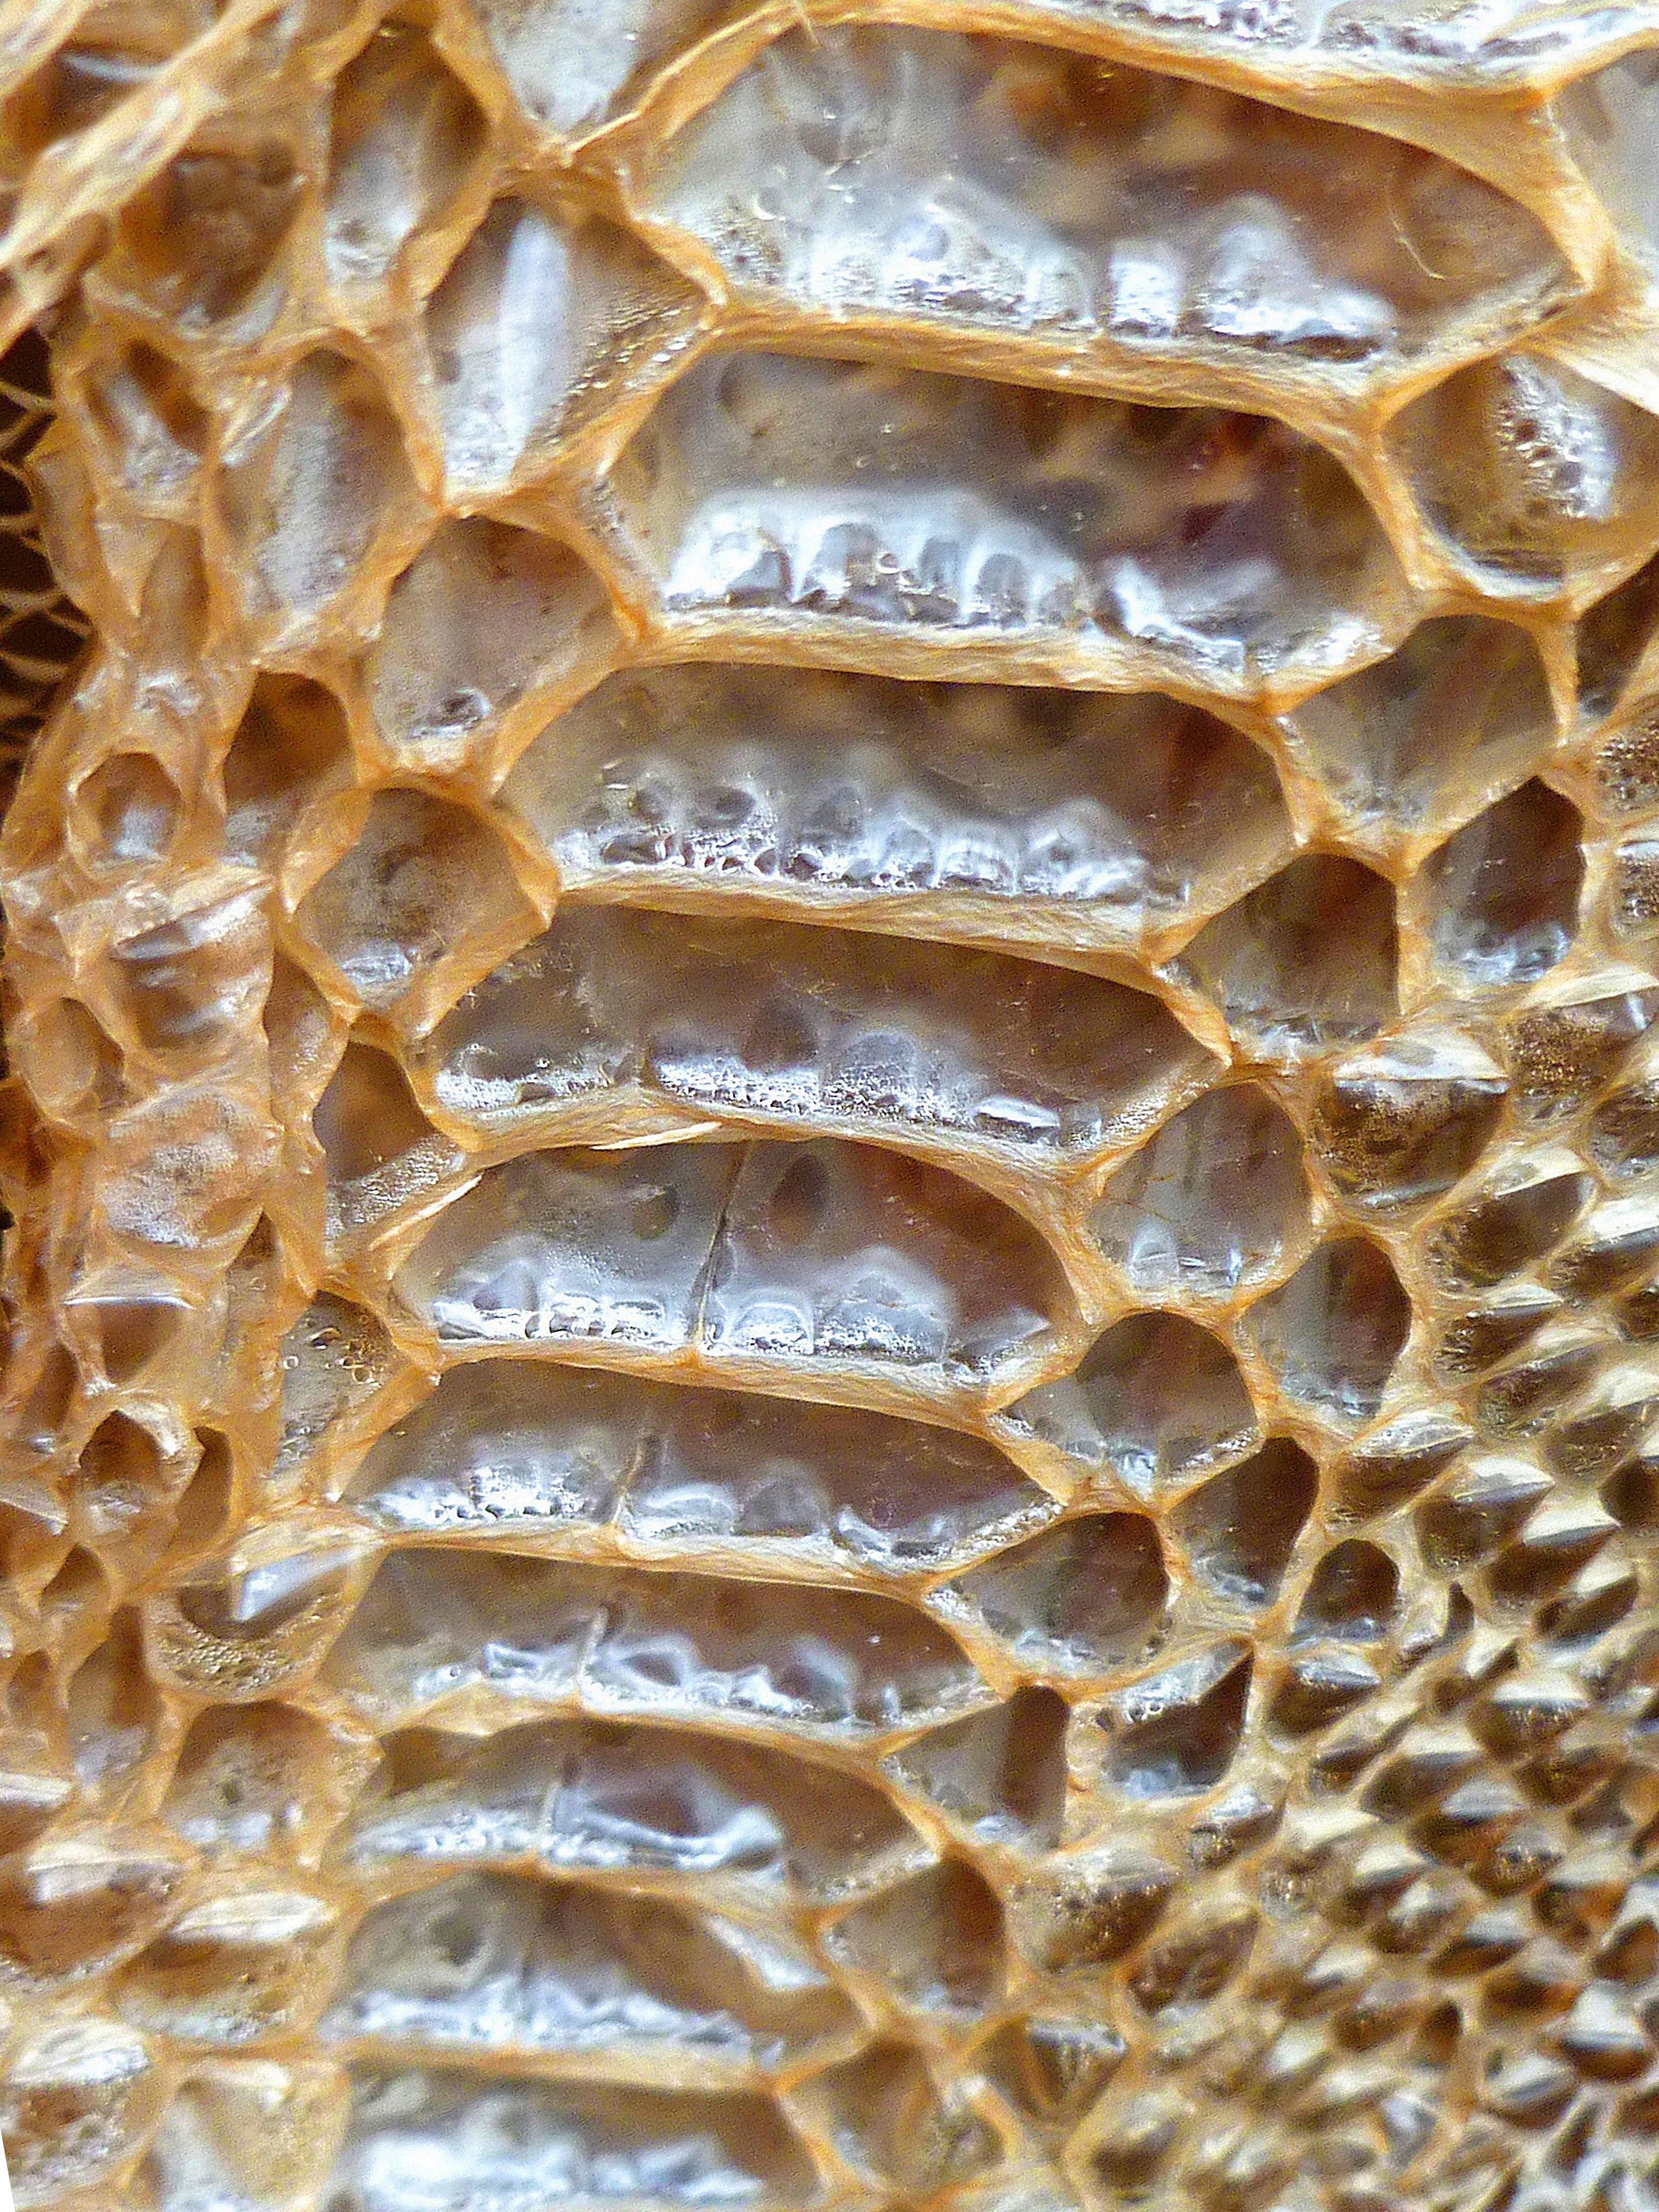
texture, reptile, dried, invertebrate, bee, honeycomb, organism, honey bee, shedding, snakeskin, membrane winged insect